Jarosław Gibas

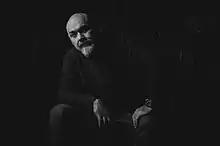
Jarosław Gibas

Jarosław Gibas (born 1967, Bytom) is a Polish novelist, sociologist, journalist and author of books about psychology of personal development.